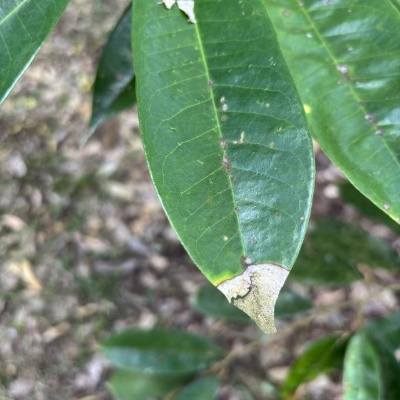
Label: Leaf_Blight